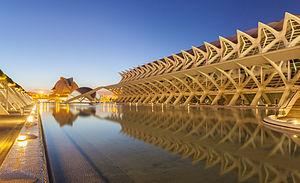
Photographie durant l'heure bleue du musée des sciences Príncipe Felipe (à droite) et de l'Hemisfèric (au fond), cité des arts et des sciences, Valence, Espagne. Le musée, d'une superficie de 40.000 m2, fut ouvert au public le 13 novembre 2000 et fut conçu par Santiago Calatrava Valls.
Le Musée des sciences Príncipe Felipe est un musée de sciences naturelles qui fait partie de l’ensemble architectural de la Cité des arts et des sciences de Valence en Espagne. Il fut construit en 2000 par le célèbre architecte valencien Santiago Calatrava Valls.